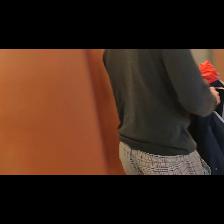
Label: Human